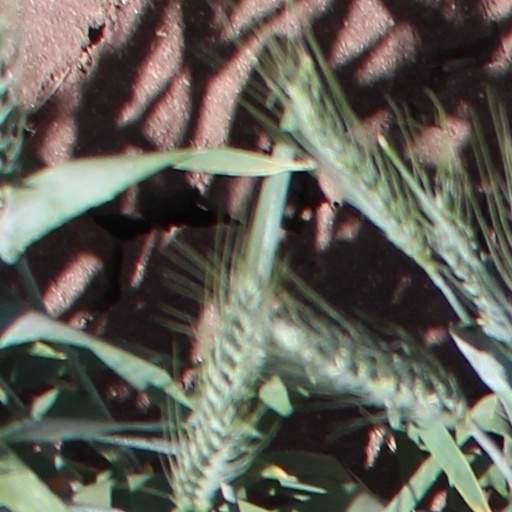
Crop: wheat